Clark Art Institute

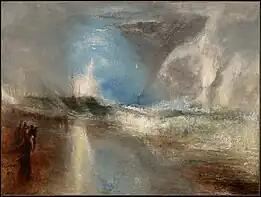
J. M. W. Turner", Rockets and Blue Lights (Close at Hand) to Warn Steamboats of Shoal Water," 1840, on view in the Manton Collection of British Art at the Clark

Since its establishment in 1955, the Clark Art Institute has continued to grow its collection through acquisitions, gifts, and bequests, with a recent focus on expanding its photography collection. In 2007, the Manton Foundation donated the collection of its founders, Sir Edwin and Lady Manton, to the museum. The Manton Collection of British Art includes more than 200 works by British artists like J.M.W. Turner, Thomas Gainsborough, and John Constable.